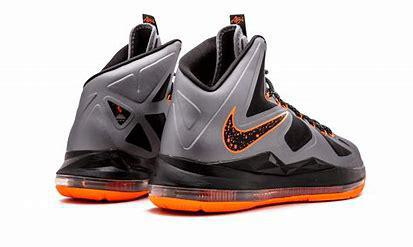
Brand: Nike
Model: Lebron 10